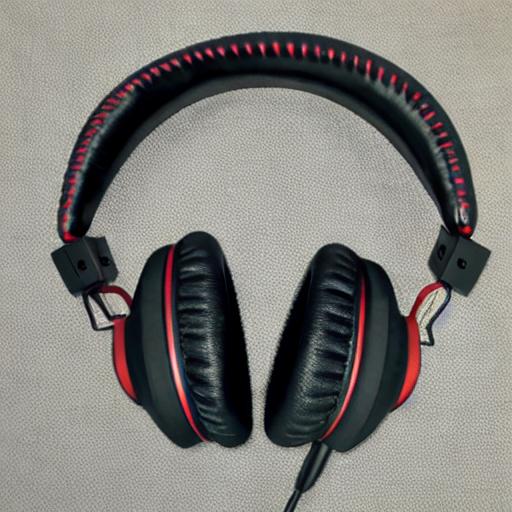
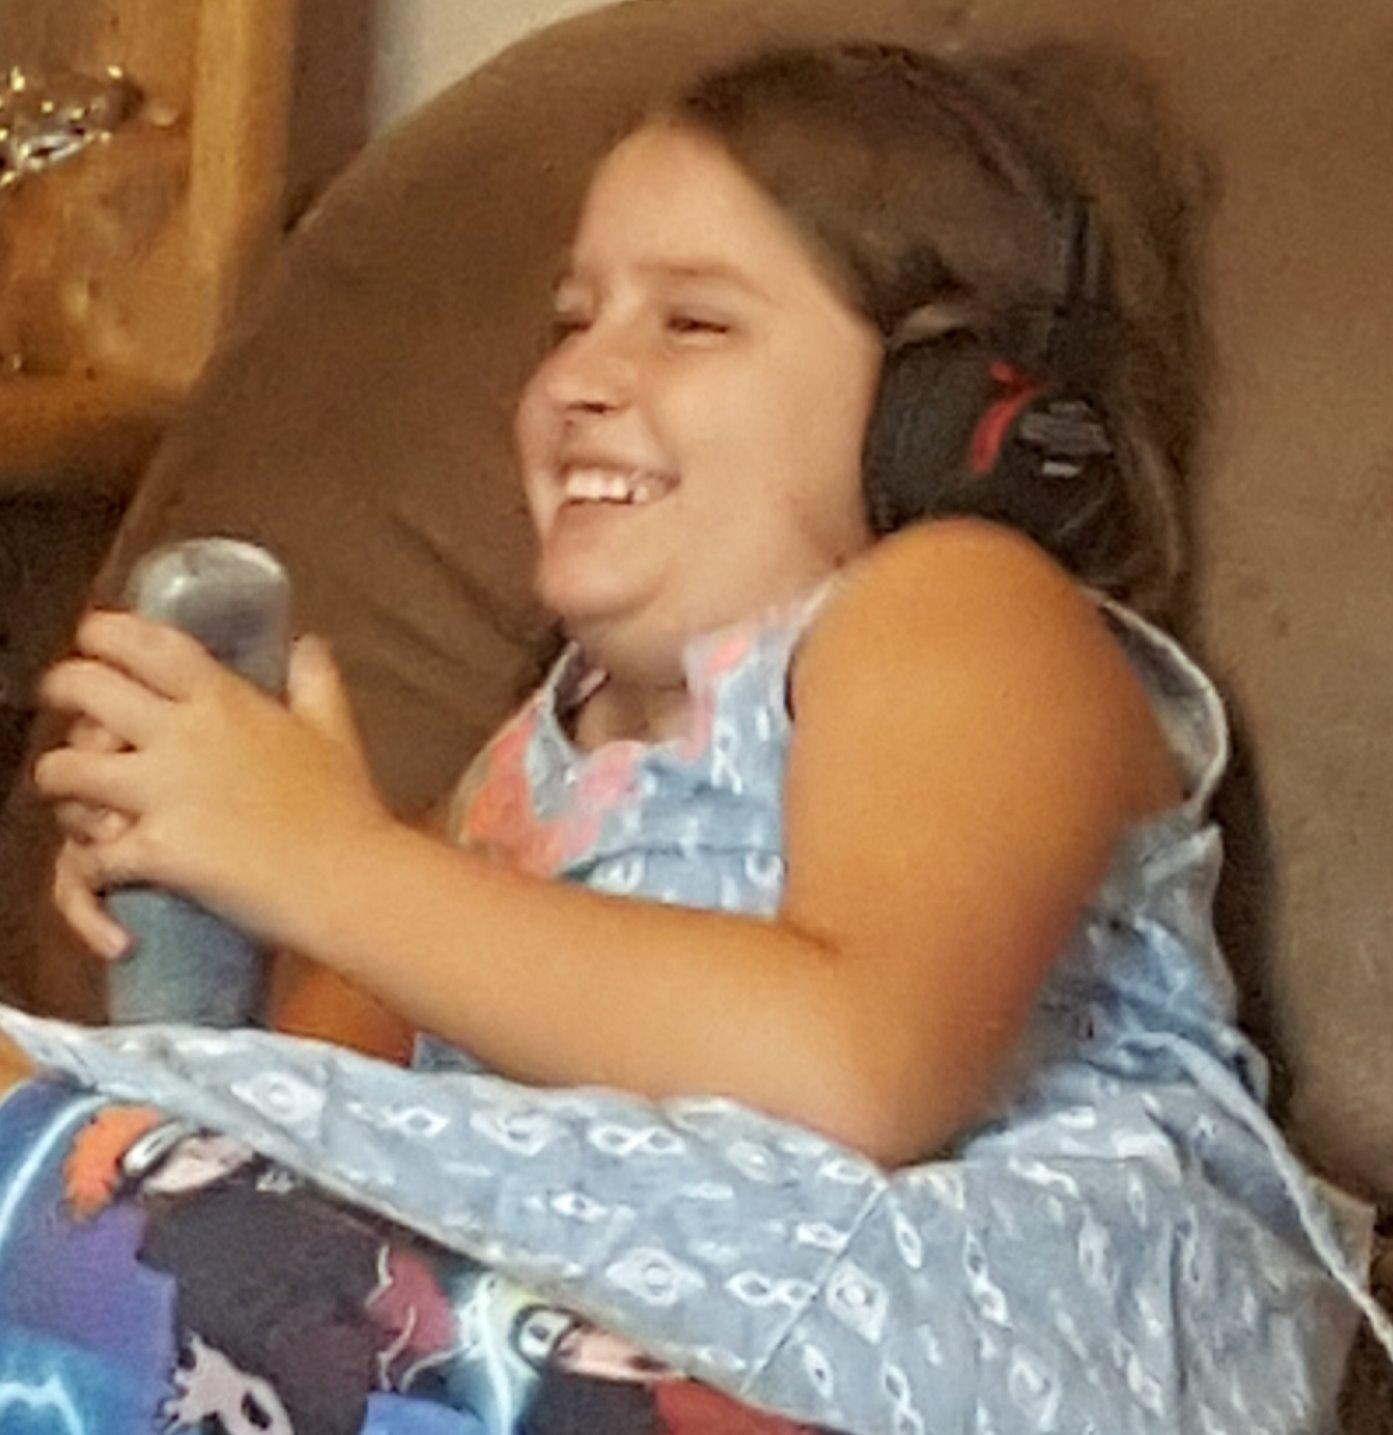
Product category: headphones
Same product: no